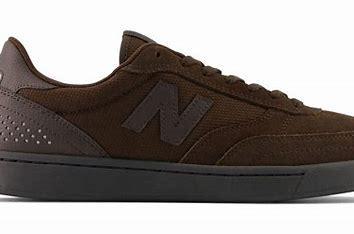
Brand: New
Model: Balance New Balance Numeric 440